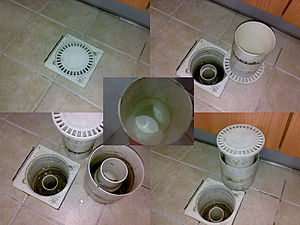
Vandlås / Billedgalleri
En vandlås er en VVS-installation, der spærrer for, at lugten fra kloakken kan gå baglæns gennem vandafløb ind i badeværelset / køkkenet. Det enkle princip har været anvendt siden oldtiden, men er patenteret i England omkring 1800. Dens pålidelighed afhænger af vandlåsens dybde og mængden af vand.